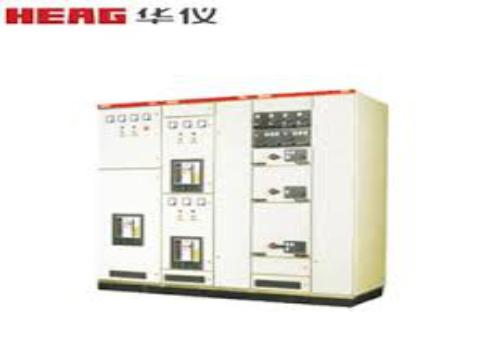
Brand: Hua Yi Elec Apparatus Group
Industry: Electronic